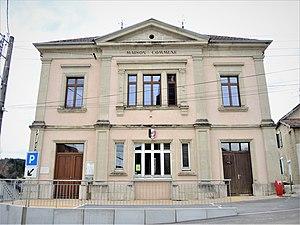
Façade de la mairie d'Oye-et-Pallet. Doubs